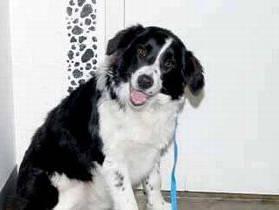
dog